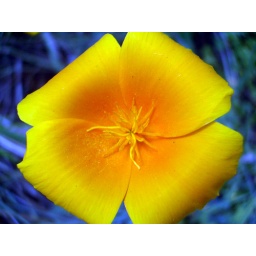
I tried doing an 'auto levels' adjustment in photoshop and this is what it gave me... nice blue grass